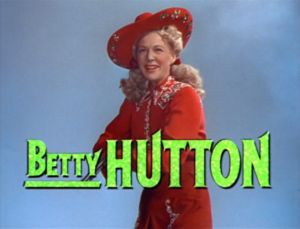
Betty Hutton
Betty Hutton var en amerikansk filmskuespiller og sanger.